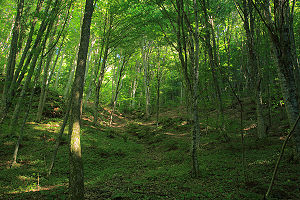
Strandža naturpark / Naturparken Strandža
Motiv fra reservatet Sredoka.
Strandža er et bjergmassiv i Sydøsteuropa. Det strækker sig fra Sydøstbulgarien til den nordlige del af den europæiske del af Tyrkiet, og det ligger i landskabet Thrakien. Kernen i massivet, som strækker sig fra nordvest mod sydøst, består af gnejs og granit, men er delvist overlejret af tertiære lag.